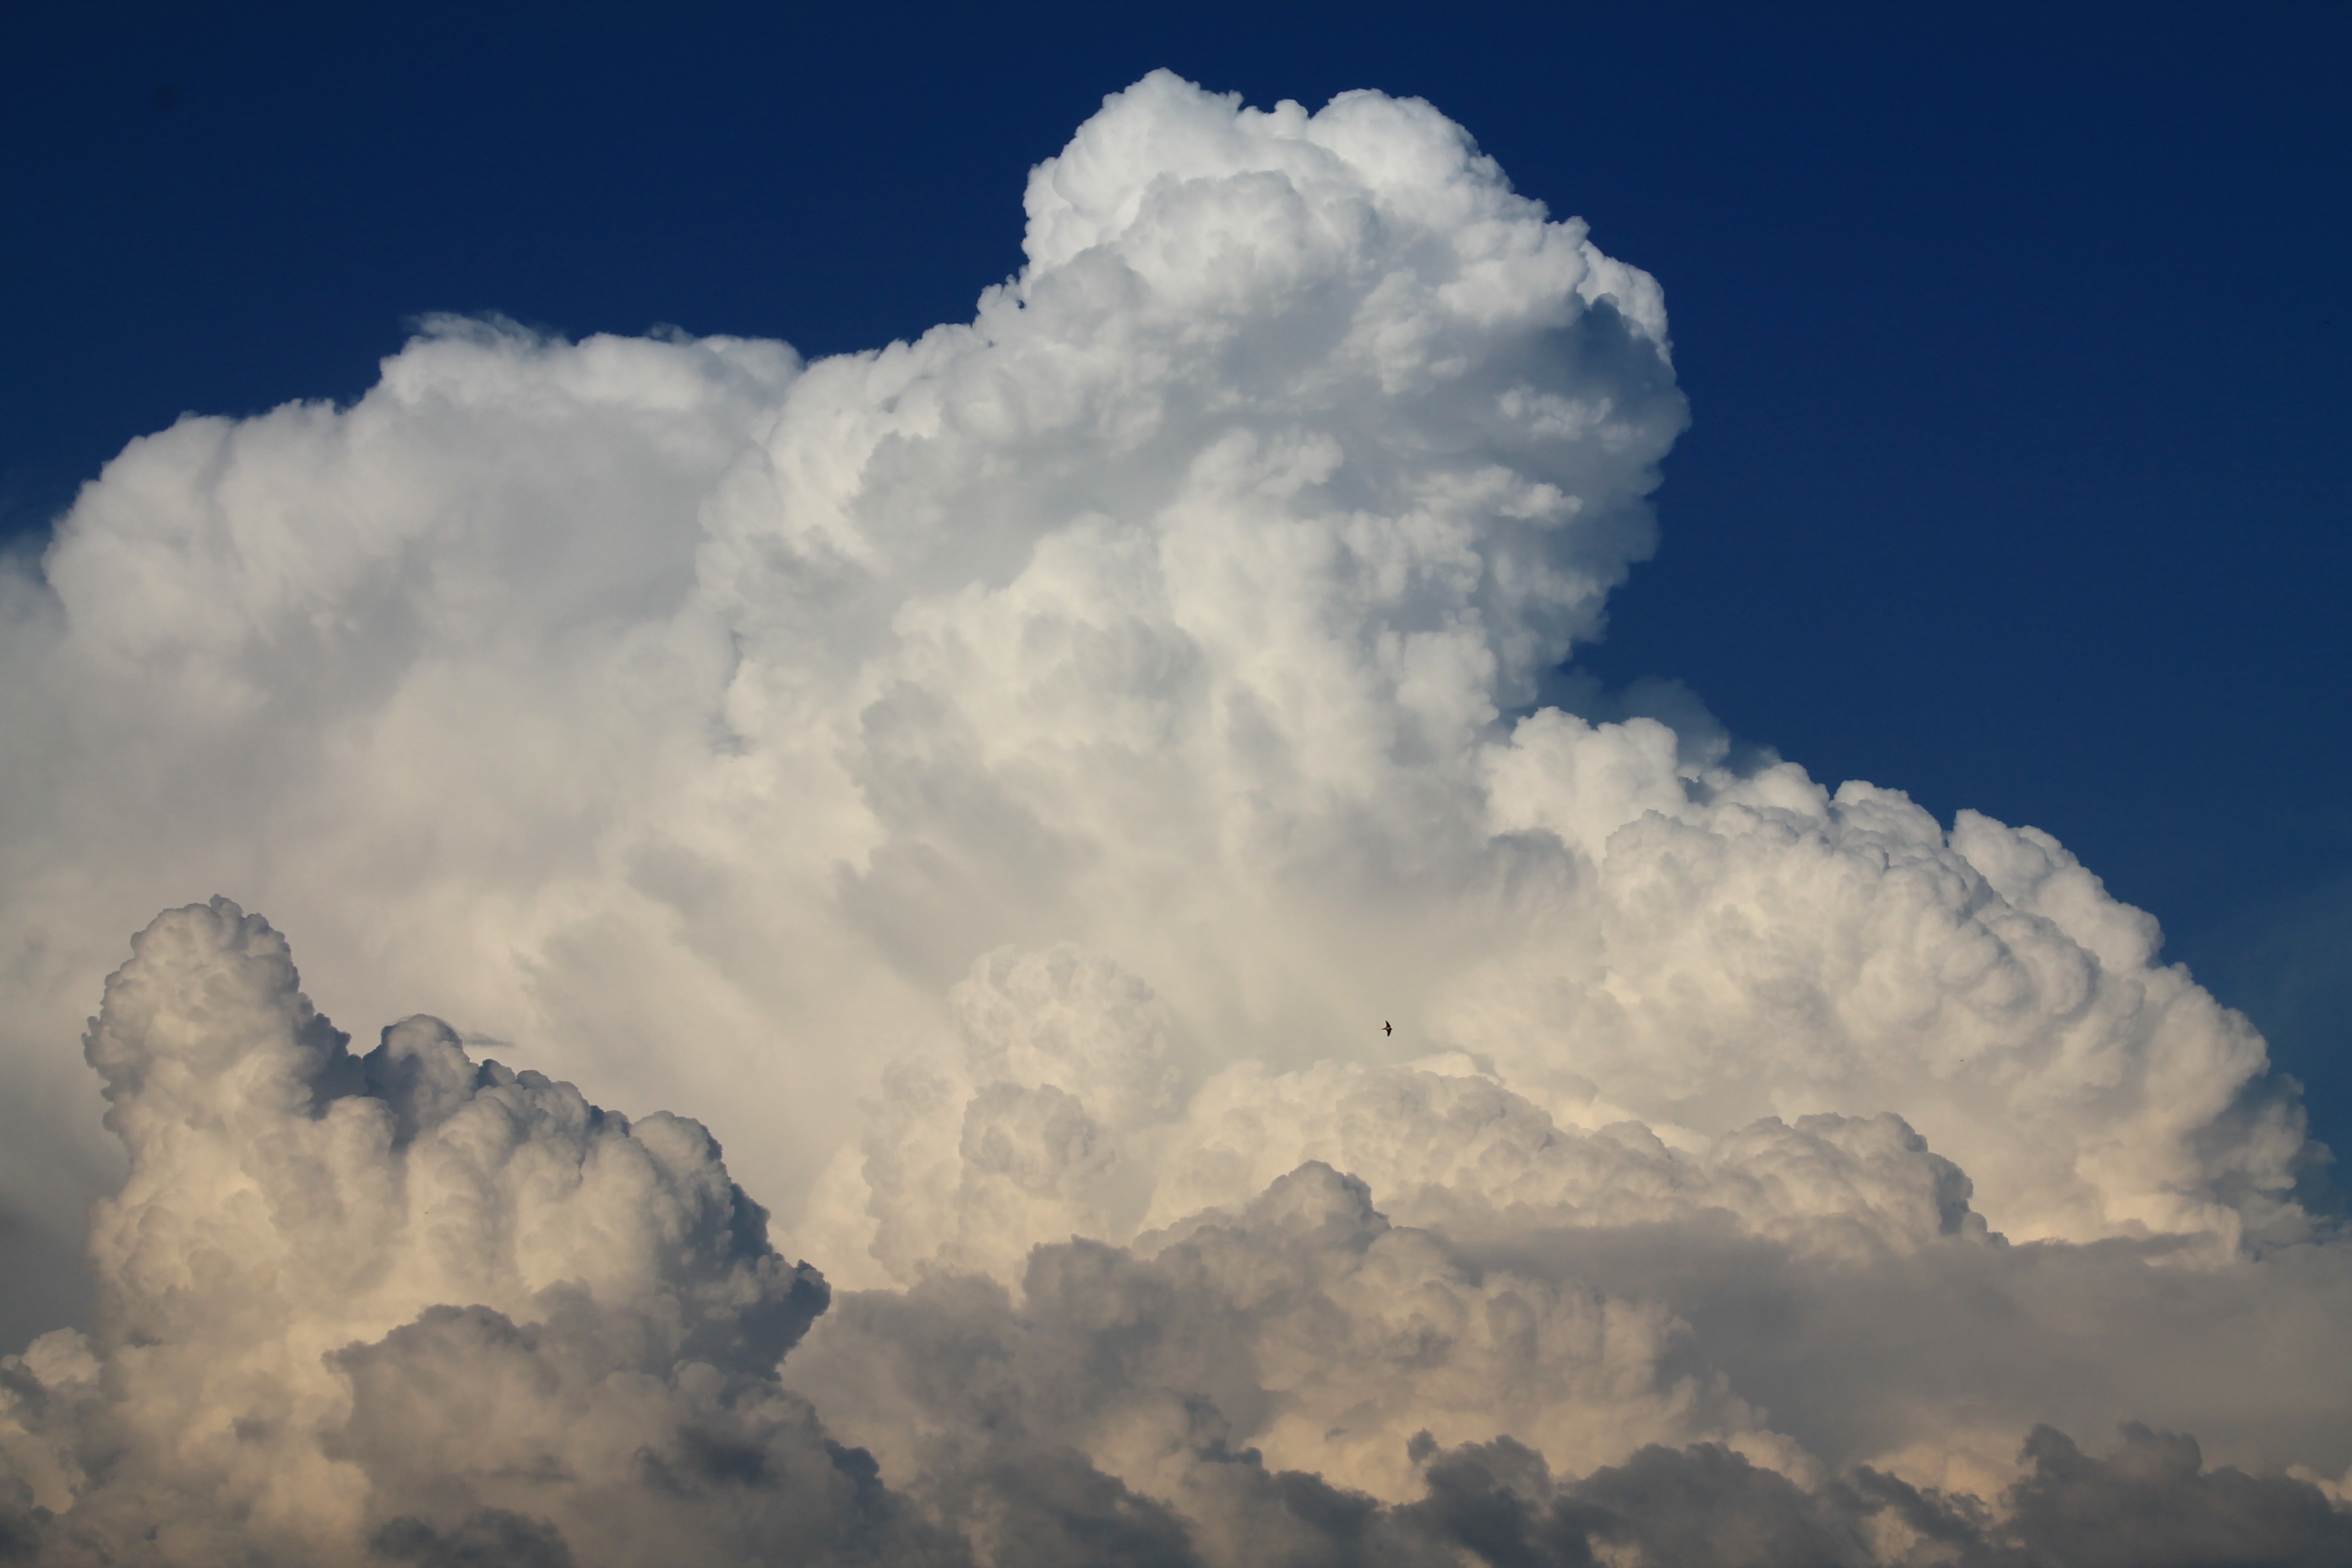
cloud, sky, atmosphere, summer, weather, cumulus, blue sky, meteorological phenomenon, atmosphere of earth